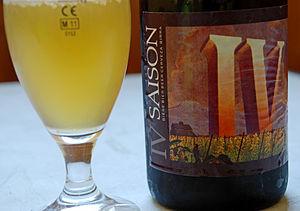
Brasserie de Jandrain-Jandrenouille est une brasserie belge située à Jandrain-Jandrenouille dans la province du Brabant wallon.
IV Saison est une bière belge de fermentation haute brassée par la brasserie de Jandrain-Jandrenouille.